Goran Navojec

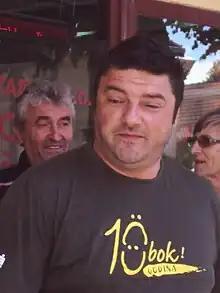
Navojec in 2012

Goran Navojec (born 10 October 1970) is a Croatian actor and musician. In his three decade long career, Navojec has starred in numerous films including "The Three Men of Melita Žganjer" (1998), "God Forbid a Worse Thing Should Happen" (2002), "Long Dark Night" (2004), "Two Players from the Bench" (2005), "The Parade" (2011), "Our Everyday Life" (2015) and "My Late Summer" (2024). He has also had prominent roles on television, including the gawky, vulnerable doctor Toni Grgeč in the comedy series "Naša mala klinika" (2004–2007) and comical but tough Refko Mujkić in "Lud, zbunjen, normalan" (2010–2015).